Army of Me (Christina Aguilera song)

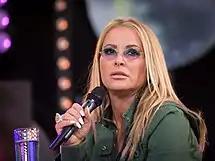
Three years after "Lotus" was released, the song was covered by Anastacia.

"Army of Me" is an up-tempo dance-pop and Eurodance song which lasts for a duration of (three minutes and twenty-six seconds). Instrumentation consists of a "pounding" drum beat and "rocky" guitars. Aguilera presents herself as a fighter and tells her ex-boyfriend that she is stronger than he is in the lyrics "So how does it feel to know that I beat you?/ That I can defeat you?" Although Aguilera is heartbroken by the decision to split up with her ex-boyfriend, she is not a broken person. The lyrics "One of me is wiser/ One of me is stronger/ One of me's a fighter/ And there's a thousand faces of me/ We're gonna rise up for every time you broke me/ You're gonna face an army of me" are similar to those performed by Aguilera on "Fighter", although of "Army of Me" does not sample any of the song. Aguilera sings "Now that I'm wiser/ Now that I'm stronger/ Now that I'm a fighter/ There's a thousand faces on me" over a "thumping" beat, and belts the line "We're gonna rise up for every time you broke me" on the chorus. In 2015, the song was covered by recording artist Anastacia for her compilation album "Ultimate Collection".